Jess Quatse

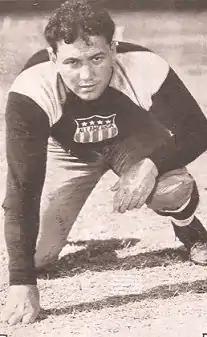

Jesse A. Quatse (April 4, 1908 – December 26, 1977) was an American football offensive tackle in the National Football League (NFL) for the Green Bay Packers, Pittsburgh Pirates, and the New York Giants. In 1927, he coached the Pittsburgh Americans of the second American Football League (AFL). He had also played in the second AFL the year prior for the New York Yankees. Prior to his professional career, Quatse played college football at the University of Pittsburgh.